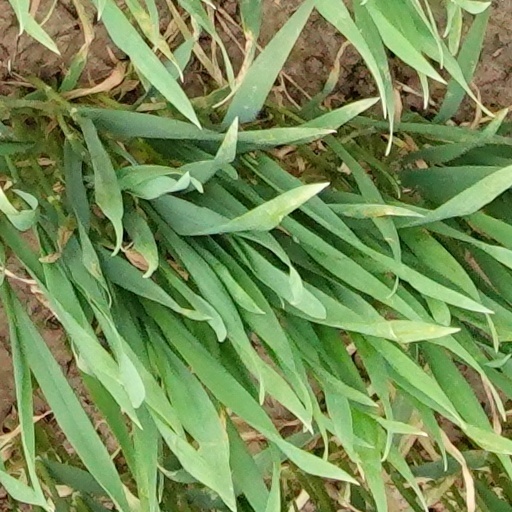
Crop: wheat